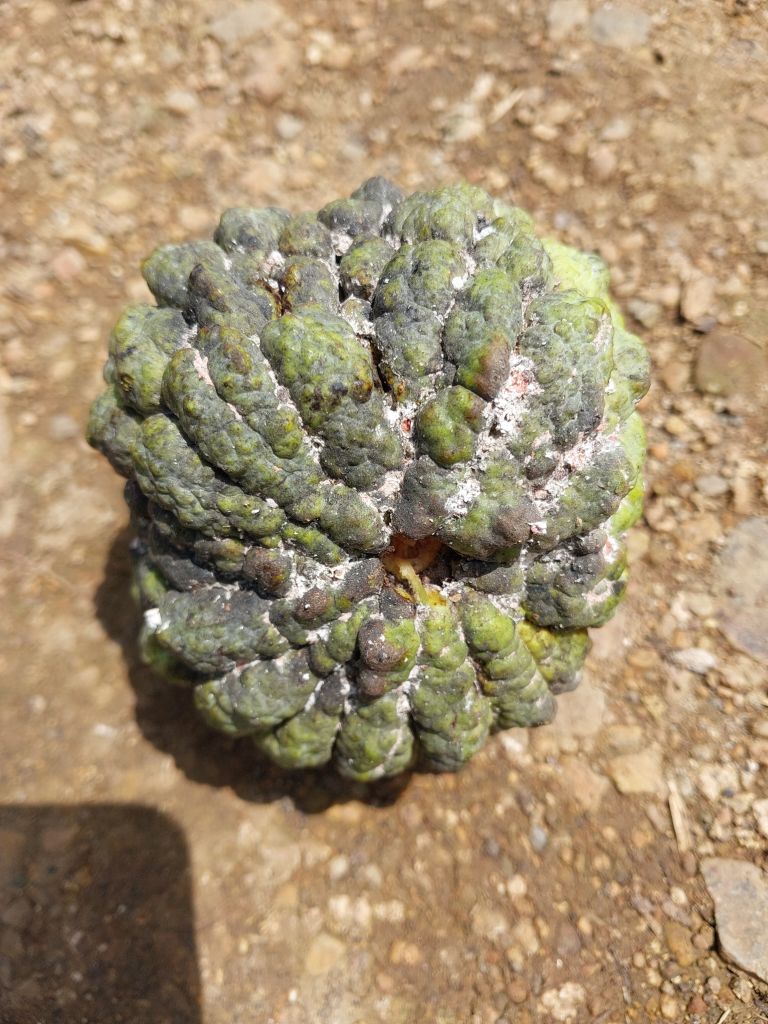
Disease label: Blank Canker